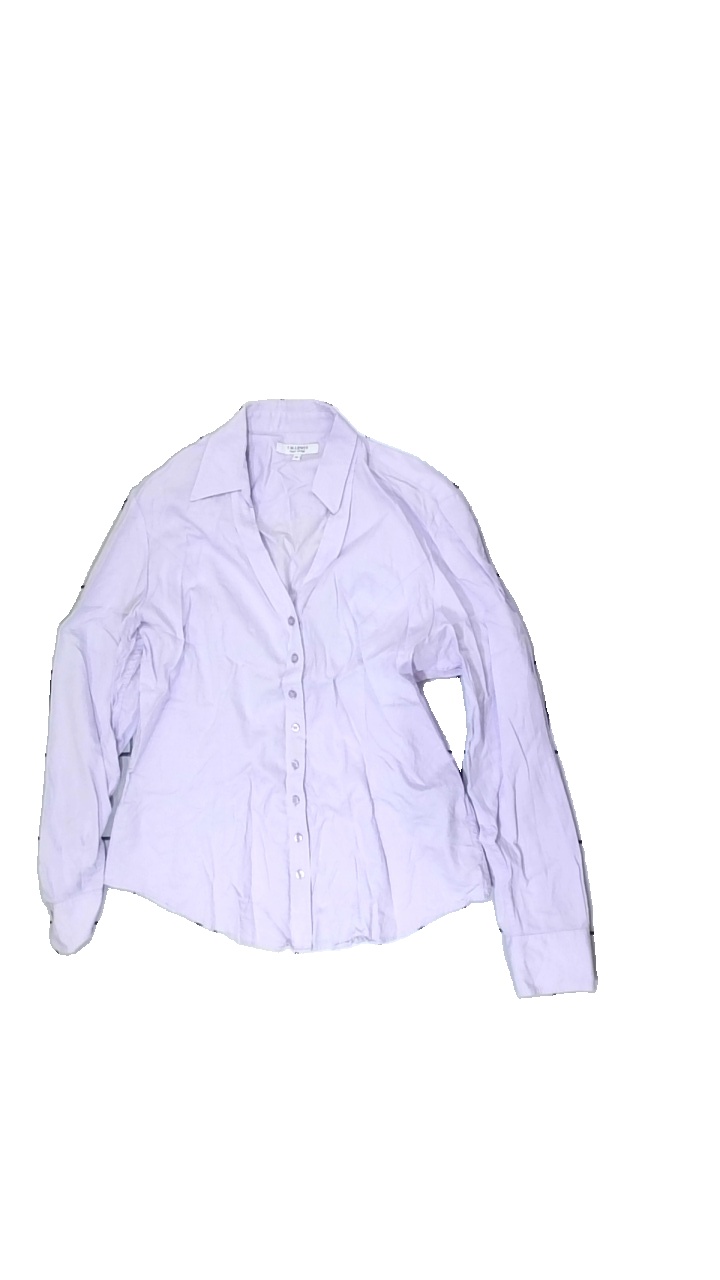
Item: Shirt (Ladies)
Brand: T.m. Lewin
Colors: Purple
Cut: Regular
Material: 100% cotton
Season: All
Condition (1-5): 2
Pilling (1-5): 5
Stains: Minor
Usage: Export
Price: <50